Chromebook Pixel

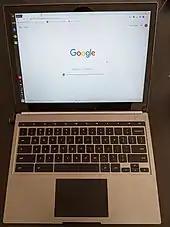
Chromebook Pixel (2013)

Chromebook Pixel introduced a 12.85-inch display with an aspect ratio of 3:2. "The Verge" praised it: